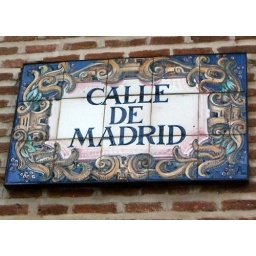
Ceramic street sign in Madrid, Azulejo